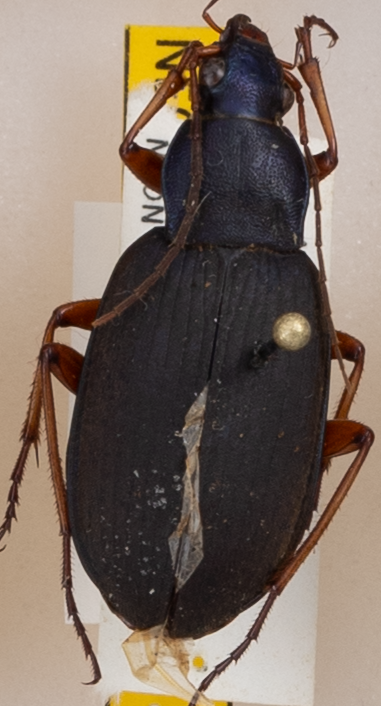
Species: Chlaenius erythropus
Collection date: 2017-08-08
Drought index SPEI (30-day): -0.39
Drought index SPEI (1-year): -0.17
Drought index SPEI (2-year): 0.03